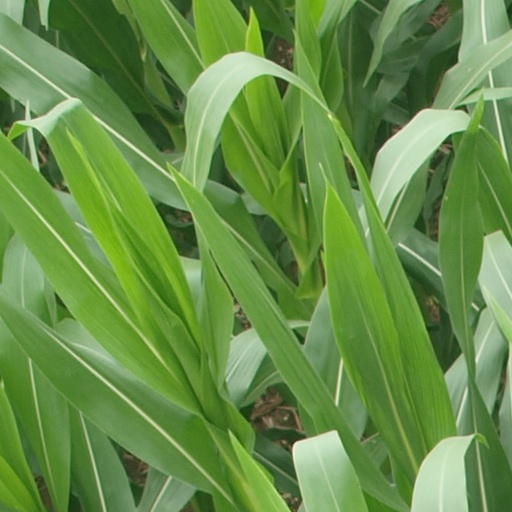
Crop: maize; corn